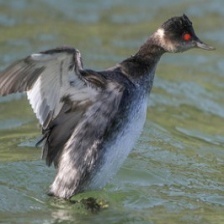
Species: BLACK-NECKED GREBE
Scientific name: PODICEPS NIGRICOLLIS